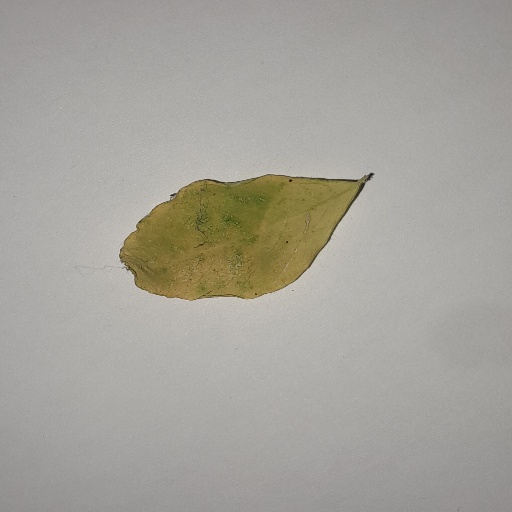
Species: Sojina
Leaf condition: Yellow Leaf